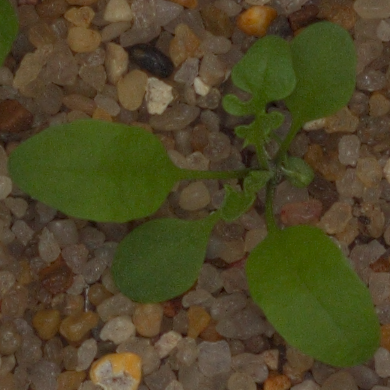
Label: shepherds_purse